Bombers B-52

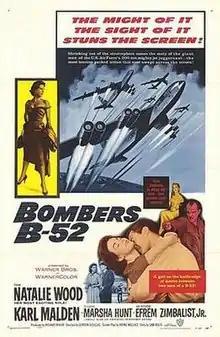
Theatrical release poster

Bombers B-52 (released in the UK as No Sleep till Dawn) is a 1957 American drama film produced by Richard Whorf and directed by Gordon Douglas. The film stars Natalie Wood and Karl Malden, and co-stars Marsha Hunt and Efrem Zimbalist Jr. It was adapted from a Sam Rolfe story by screenwriter Irving Wallace. Leonard Rosenman composed the score.